Thorfinn the Mighty

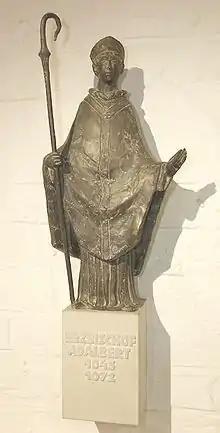
Modern statue in Bremen Cathedral of Archbishop Adalbert of Hamburg, who may have met with Earl Thorfinn and who appointed Bishop Thorulf of Orkney.

The chronology of Thorfinn's life is problematic, the dating of his assumption of the earldom being an example. The "Heimskringla" states that Thorfinn was 5 years old when his father Sigurd was killed at Clontarf, reliably dated to 1014. "When Thorfinn came of age he asked Earl Einar for a third of the islands" and it is clear from the text of the "Orkneyinga saga" that Einar, Brusi and Thorfinn were joint earls for a period. Muir (2005) states that Einar died in October 1020 but if Thorfinn was five years old in 1014 this would have made him only eleven by then. A rather earlier birthdate for Thorfinn is thus implied, with a coming of age c. 1016 at about the time of Sumarlidi's death. Similarly, Thorfinn is often stated as dying c. 1064, although Woolf (2007) states that "there is no reason why a date in the late 1050s is not just as credible."